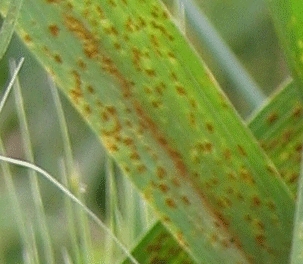
Label: Wheat___Brown_Rust